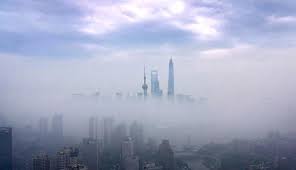
Weather: foggy or hazy